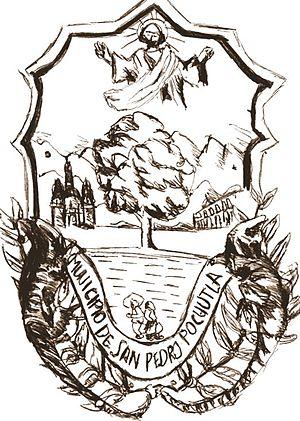
San Pedro Pochutla est l'une des 570 municipalités qui composent l'état mexicain d'Oaxaca. Elle appartient au district de Pochutla, dans la région côtière.